Gustavus Conyngham

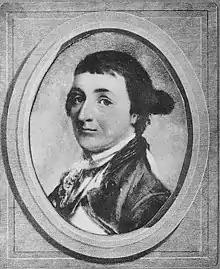
Gustavus Conyngham

Gustavus Conyngham (about 1747 – 27 November 1819) was an Irish-born American merchant sea captain, an officer in the Continental Navy and a privateer. As a commissioned captain fighting the British in the American Revolutionary War, he captured 24 ships in the eastern Atlantic between May 1777 and May 1778, bringing the expenses associated with British shipping to what was then an all-time high. He has been called "the most successful of all Continental Navy captains".